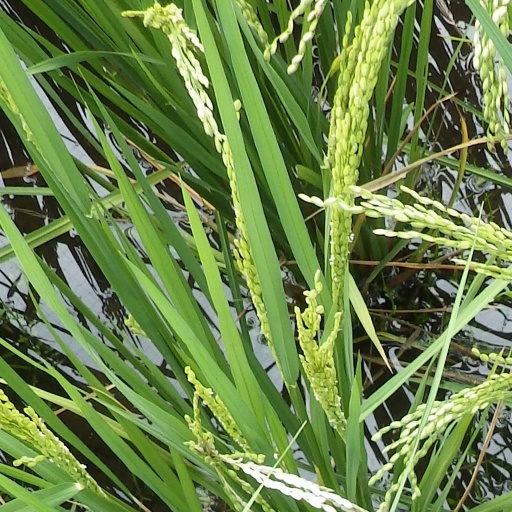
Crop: rice